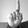
ASL letter: D